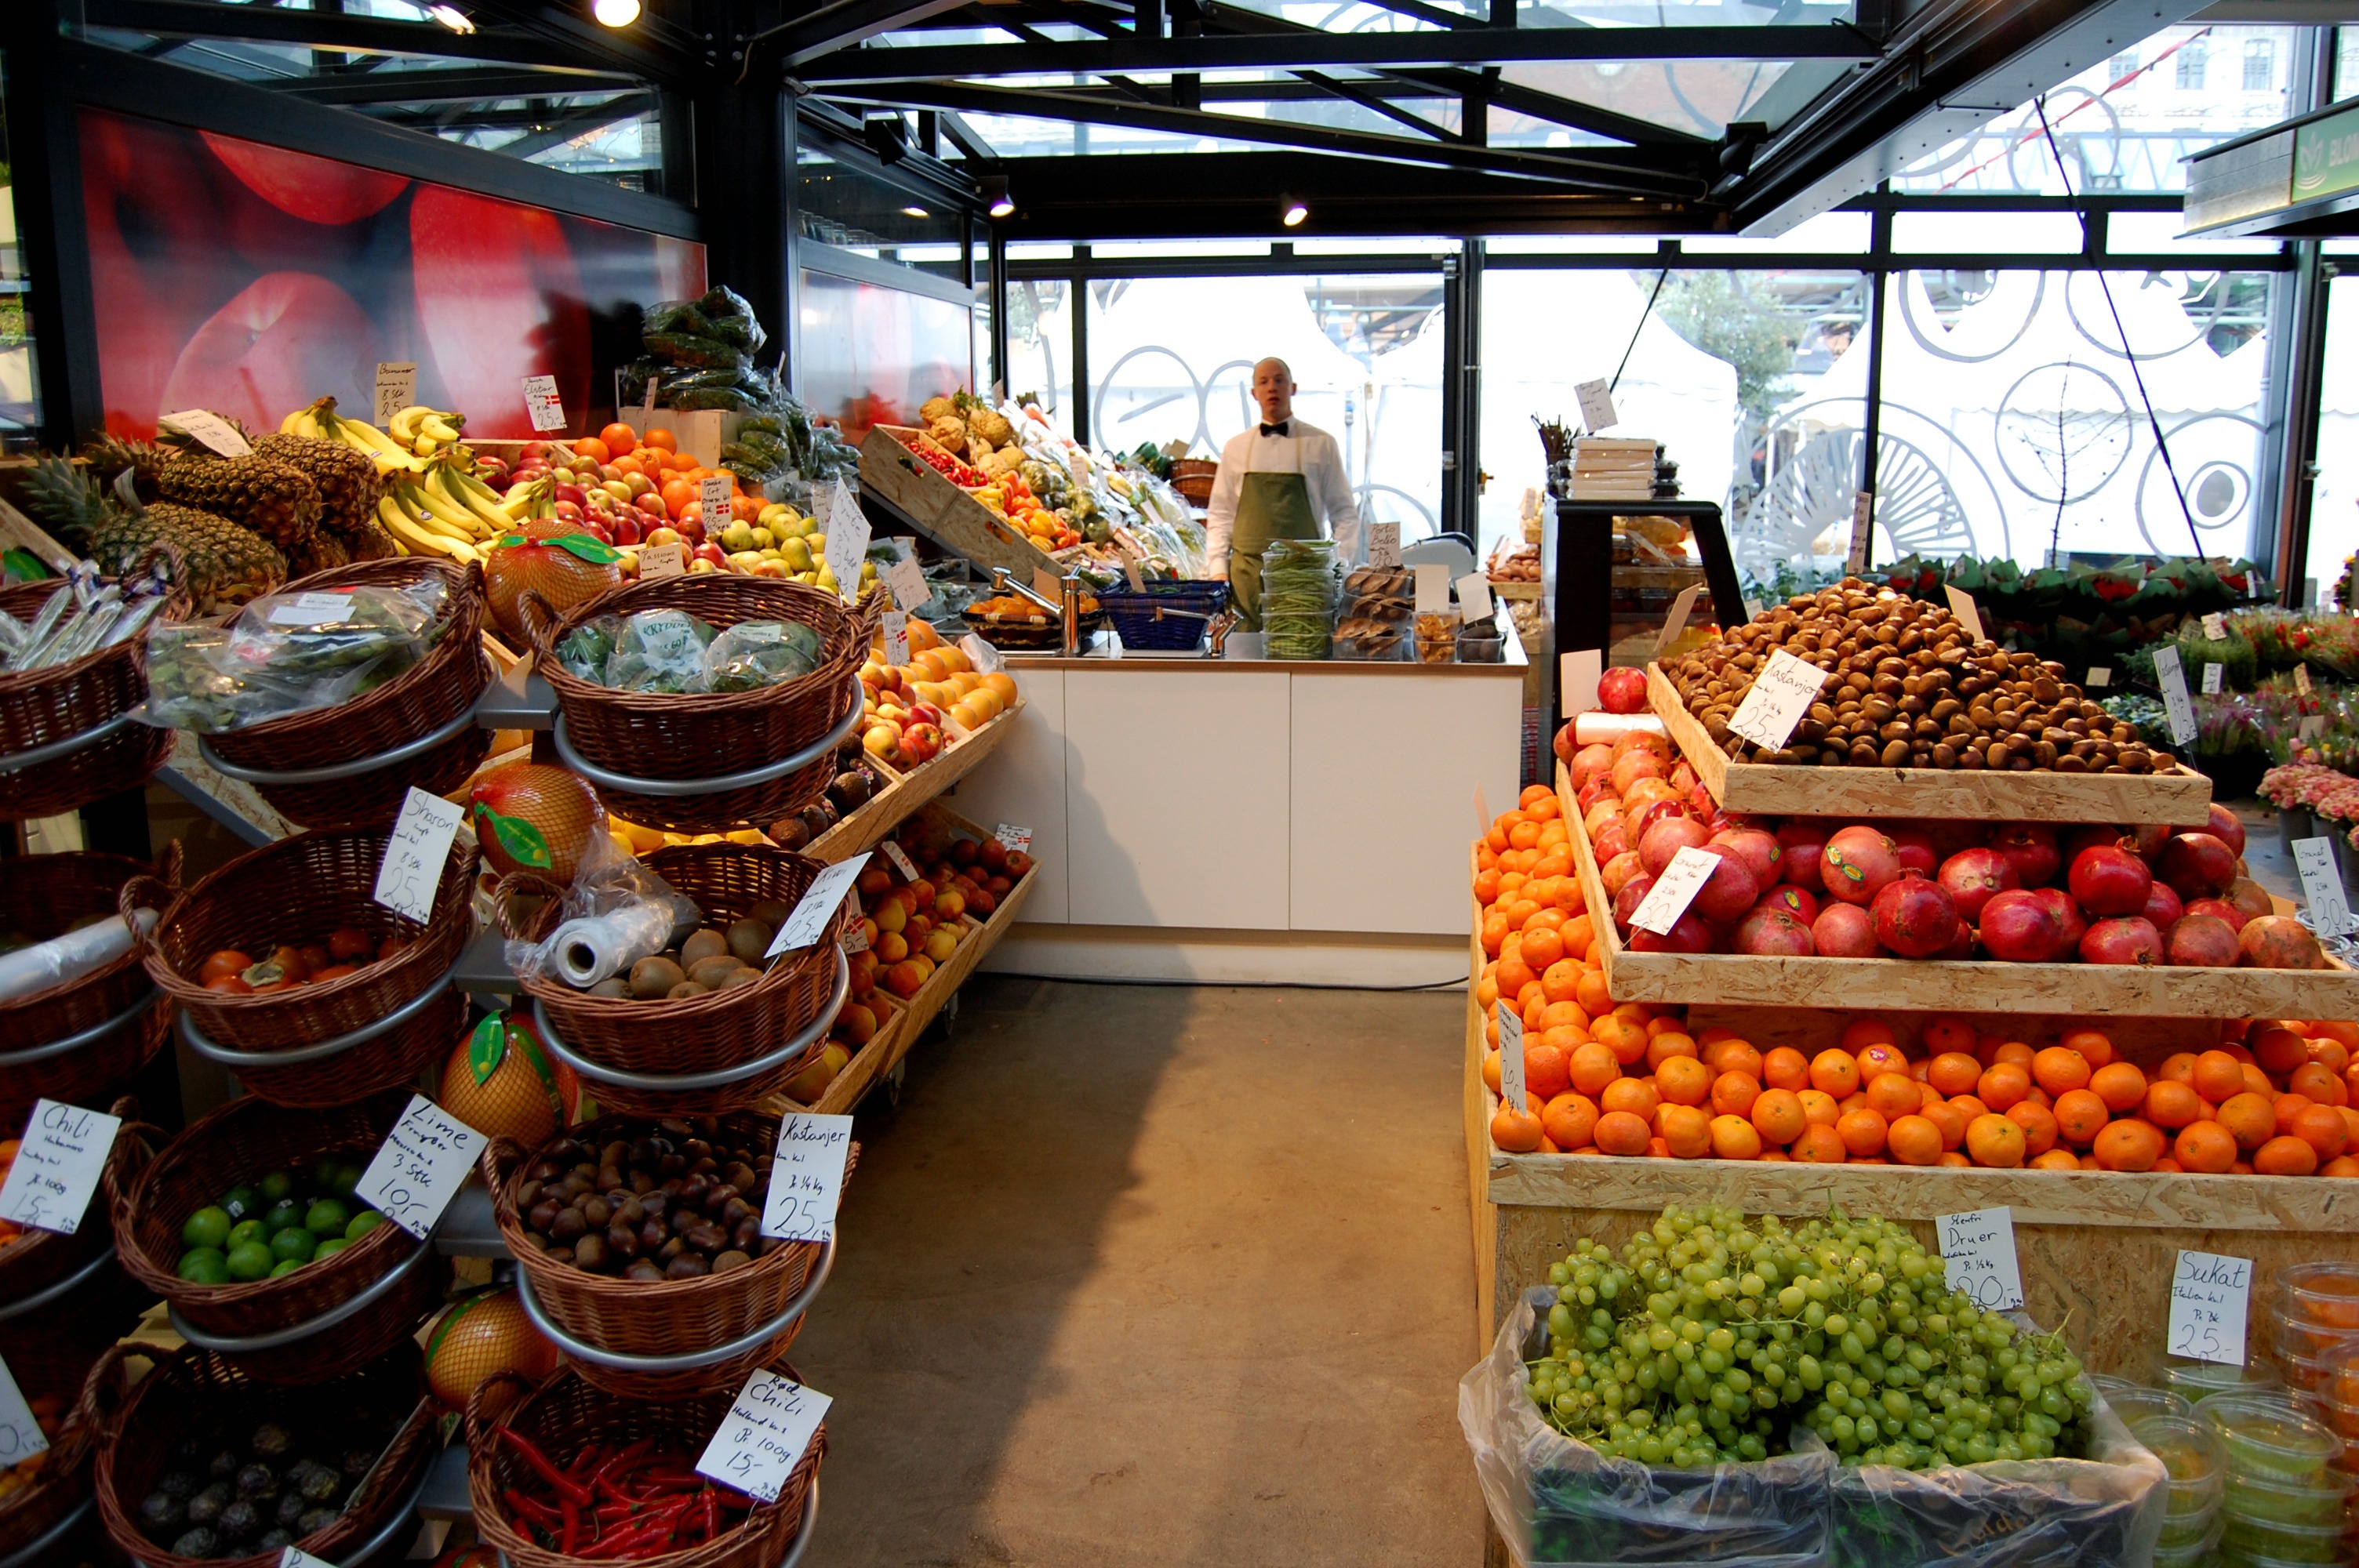
city, shop, food, vendor, produce, vegetable, natural, fresh, bazaar, market, marketplace, shopping, groceries, variety, public space, product, nutrition, stall, fruits, supermarket, sale, grocery store, organic, local food, whole food, purchase, human settlement, greengrocer